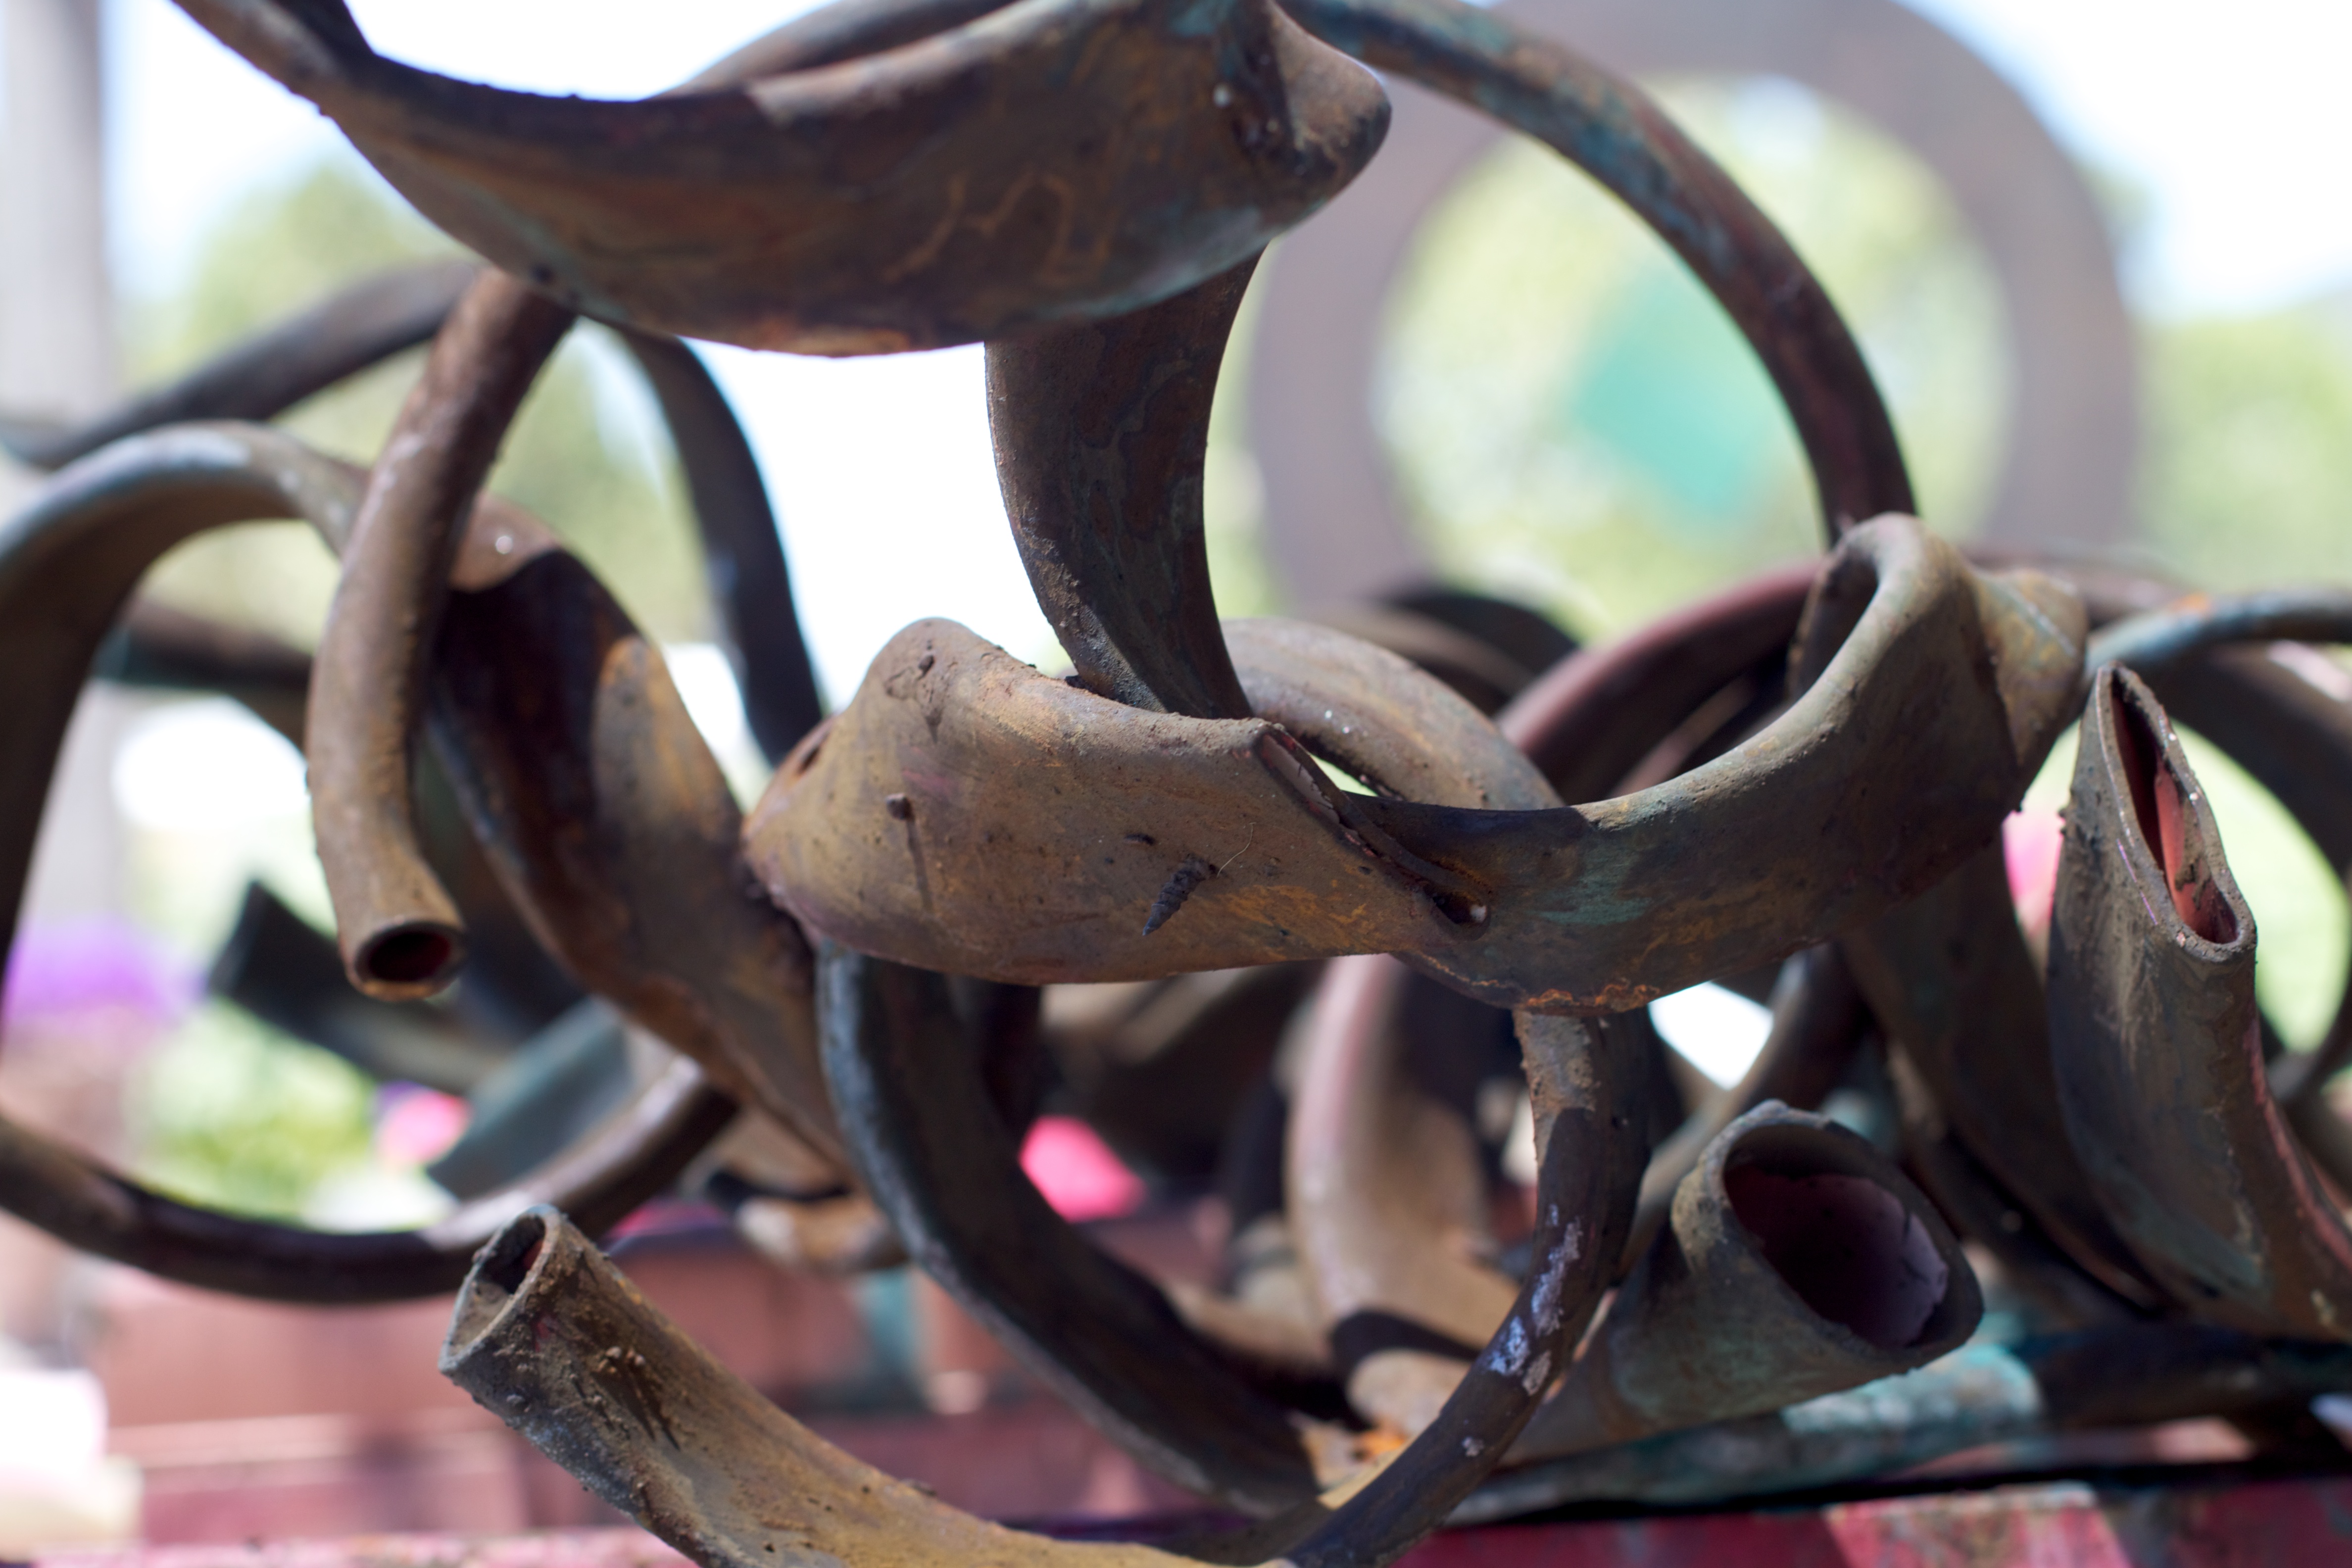
branch, plant, wood, leaf, flower, glass, horn, spring, produce, material, close up, iron, odyssey, 2011365